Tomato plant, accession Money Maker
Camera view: horizontal (90 deg, fisheye); turntable rotation: 90 degrees
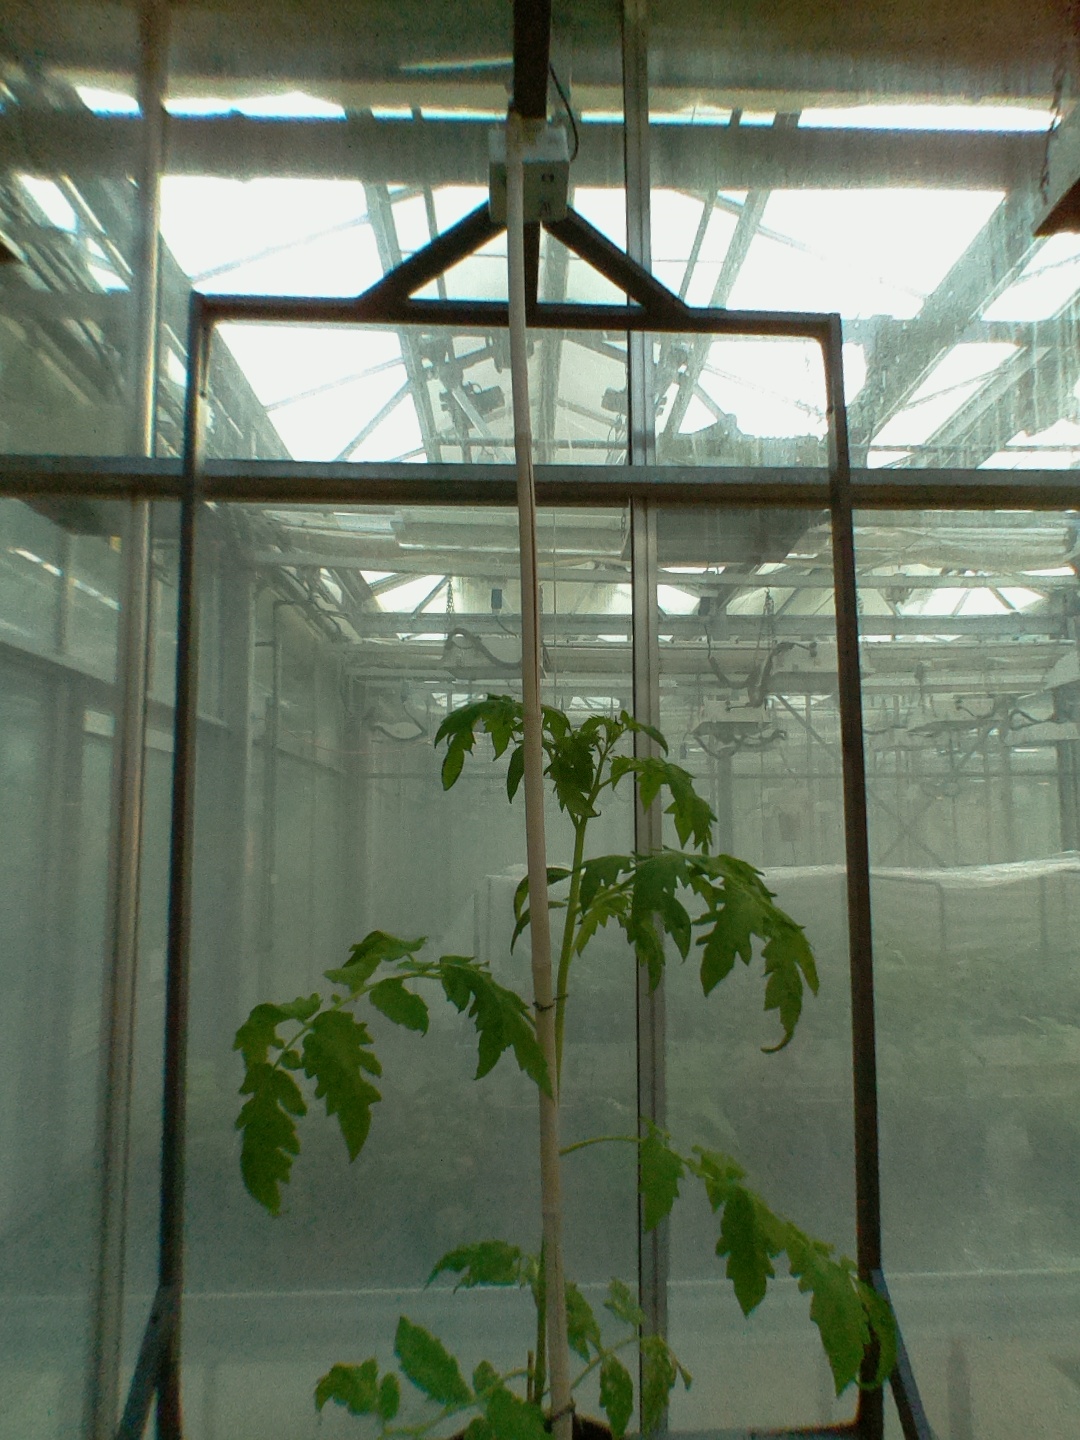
BBCH growth stage 20: First Side shoot start formed